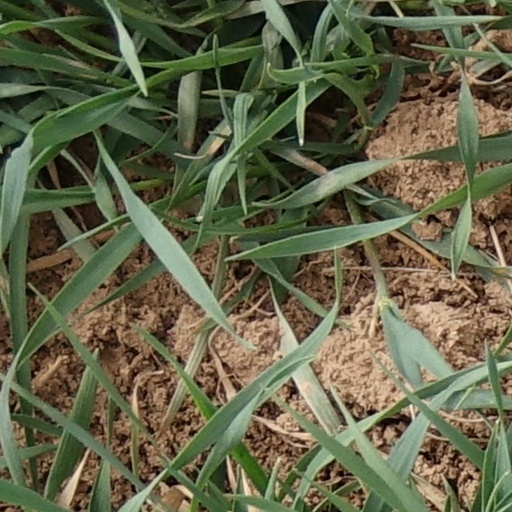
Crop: wheat